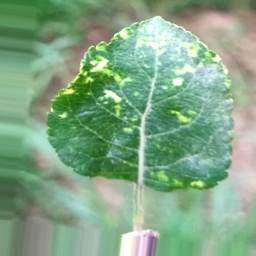
Label: Apple_Mosaic